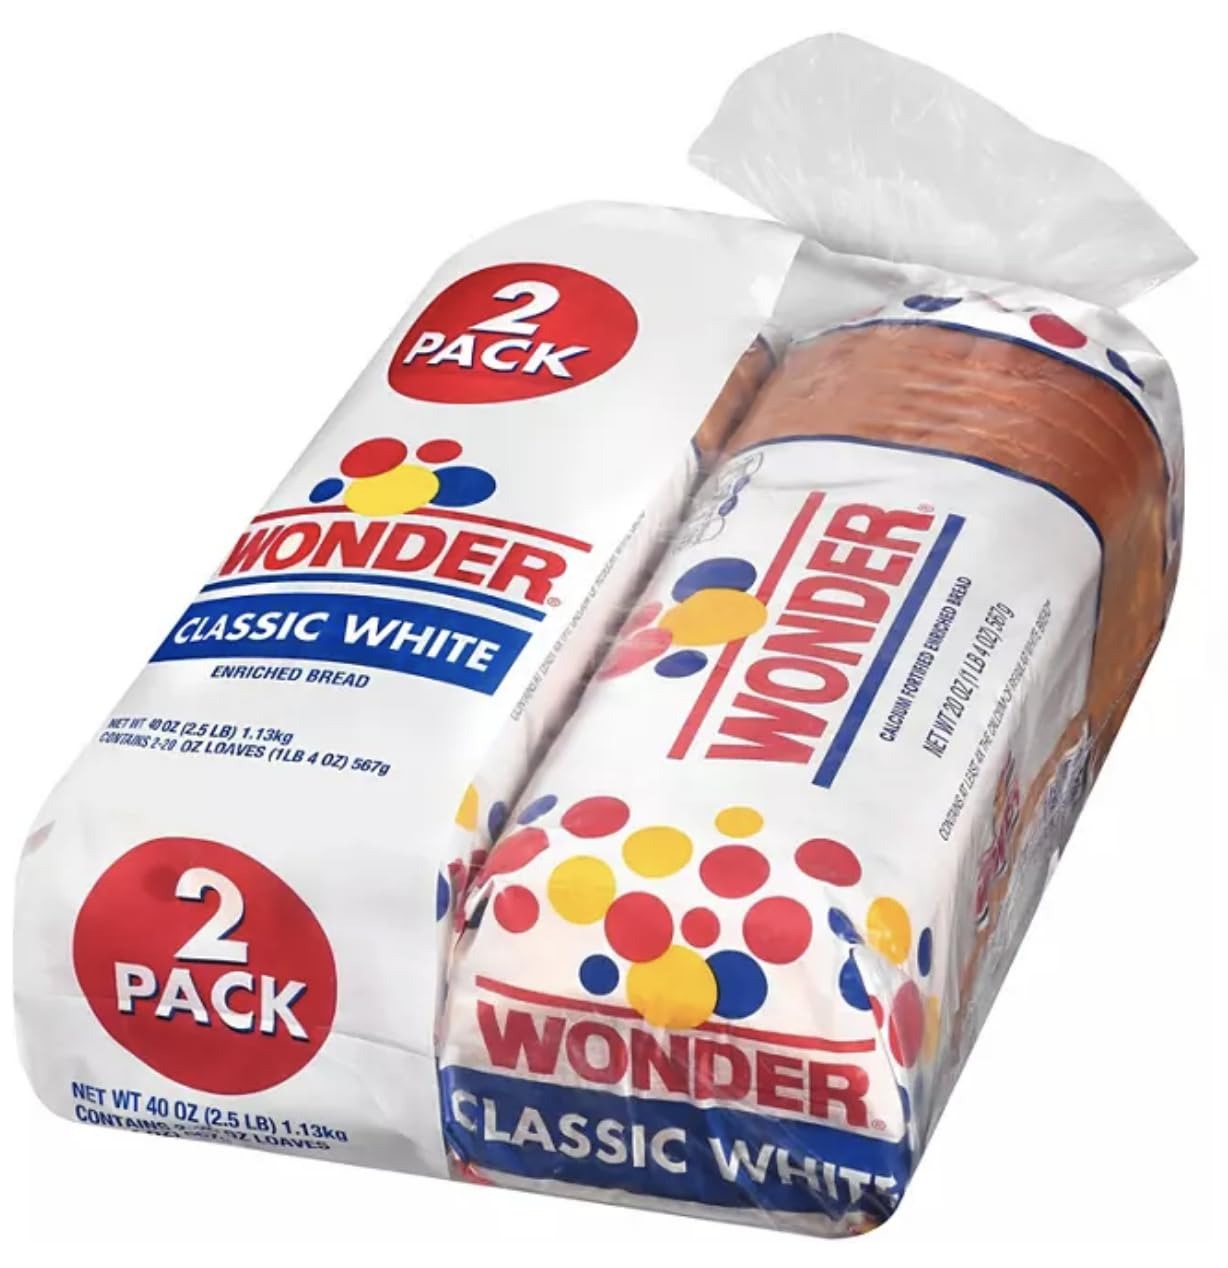
Item Name: Wonder Bread Family Loaf Pack of 2
Bullet Point 1: Pack of two
Bullet Point 2: Family sized loafs
Bullet Point 3: Ships fast
Product Description: Just two slices include all the calcium of an eight ounce glass of milk
Value: 40.0
Unit: Ounce

Price: 12.09